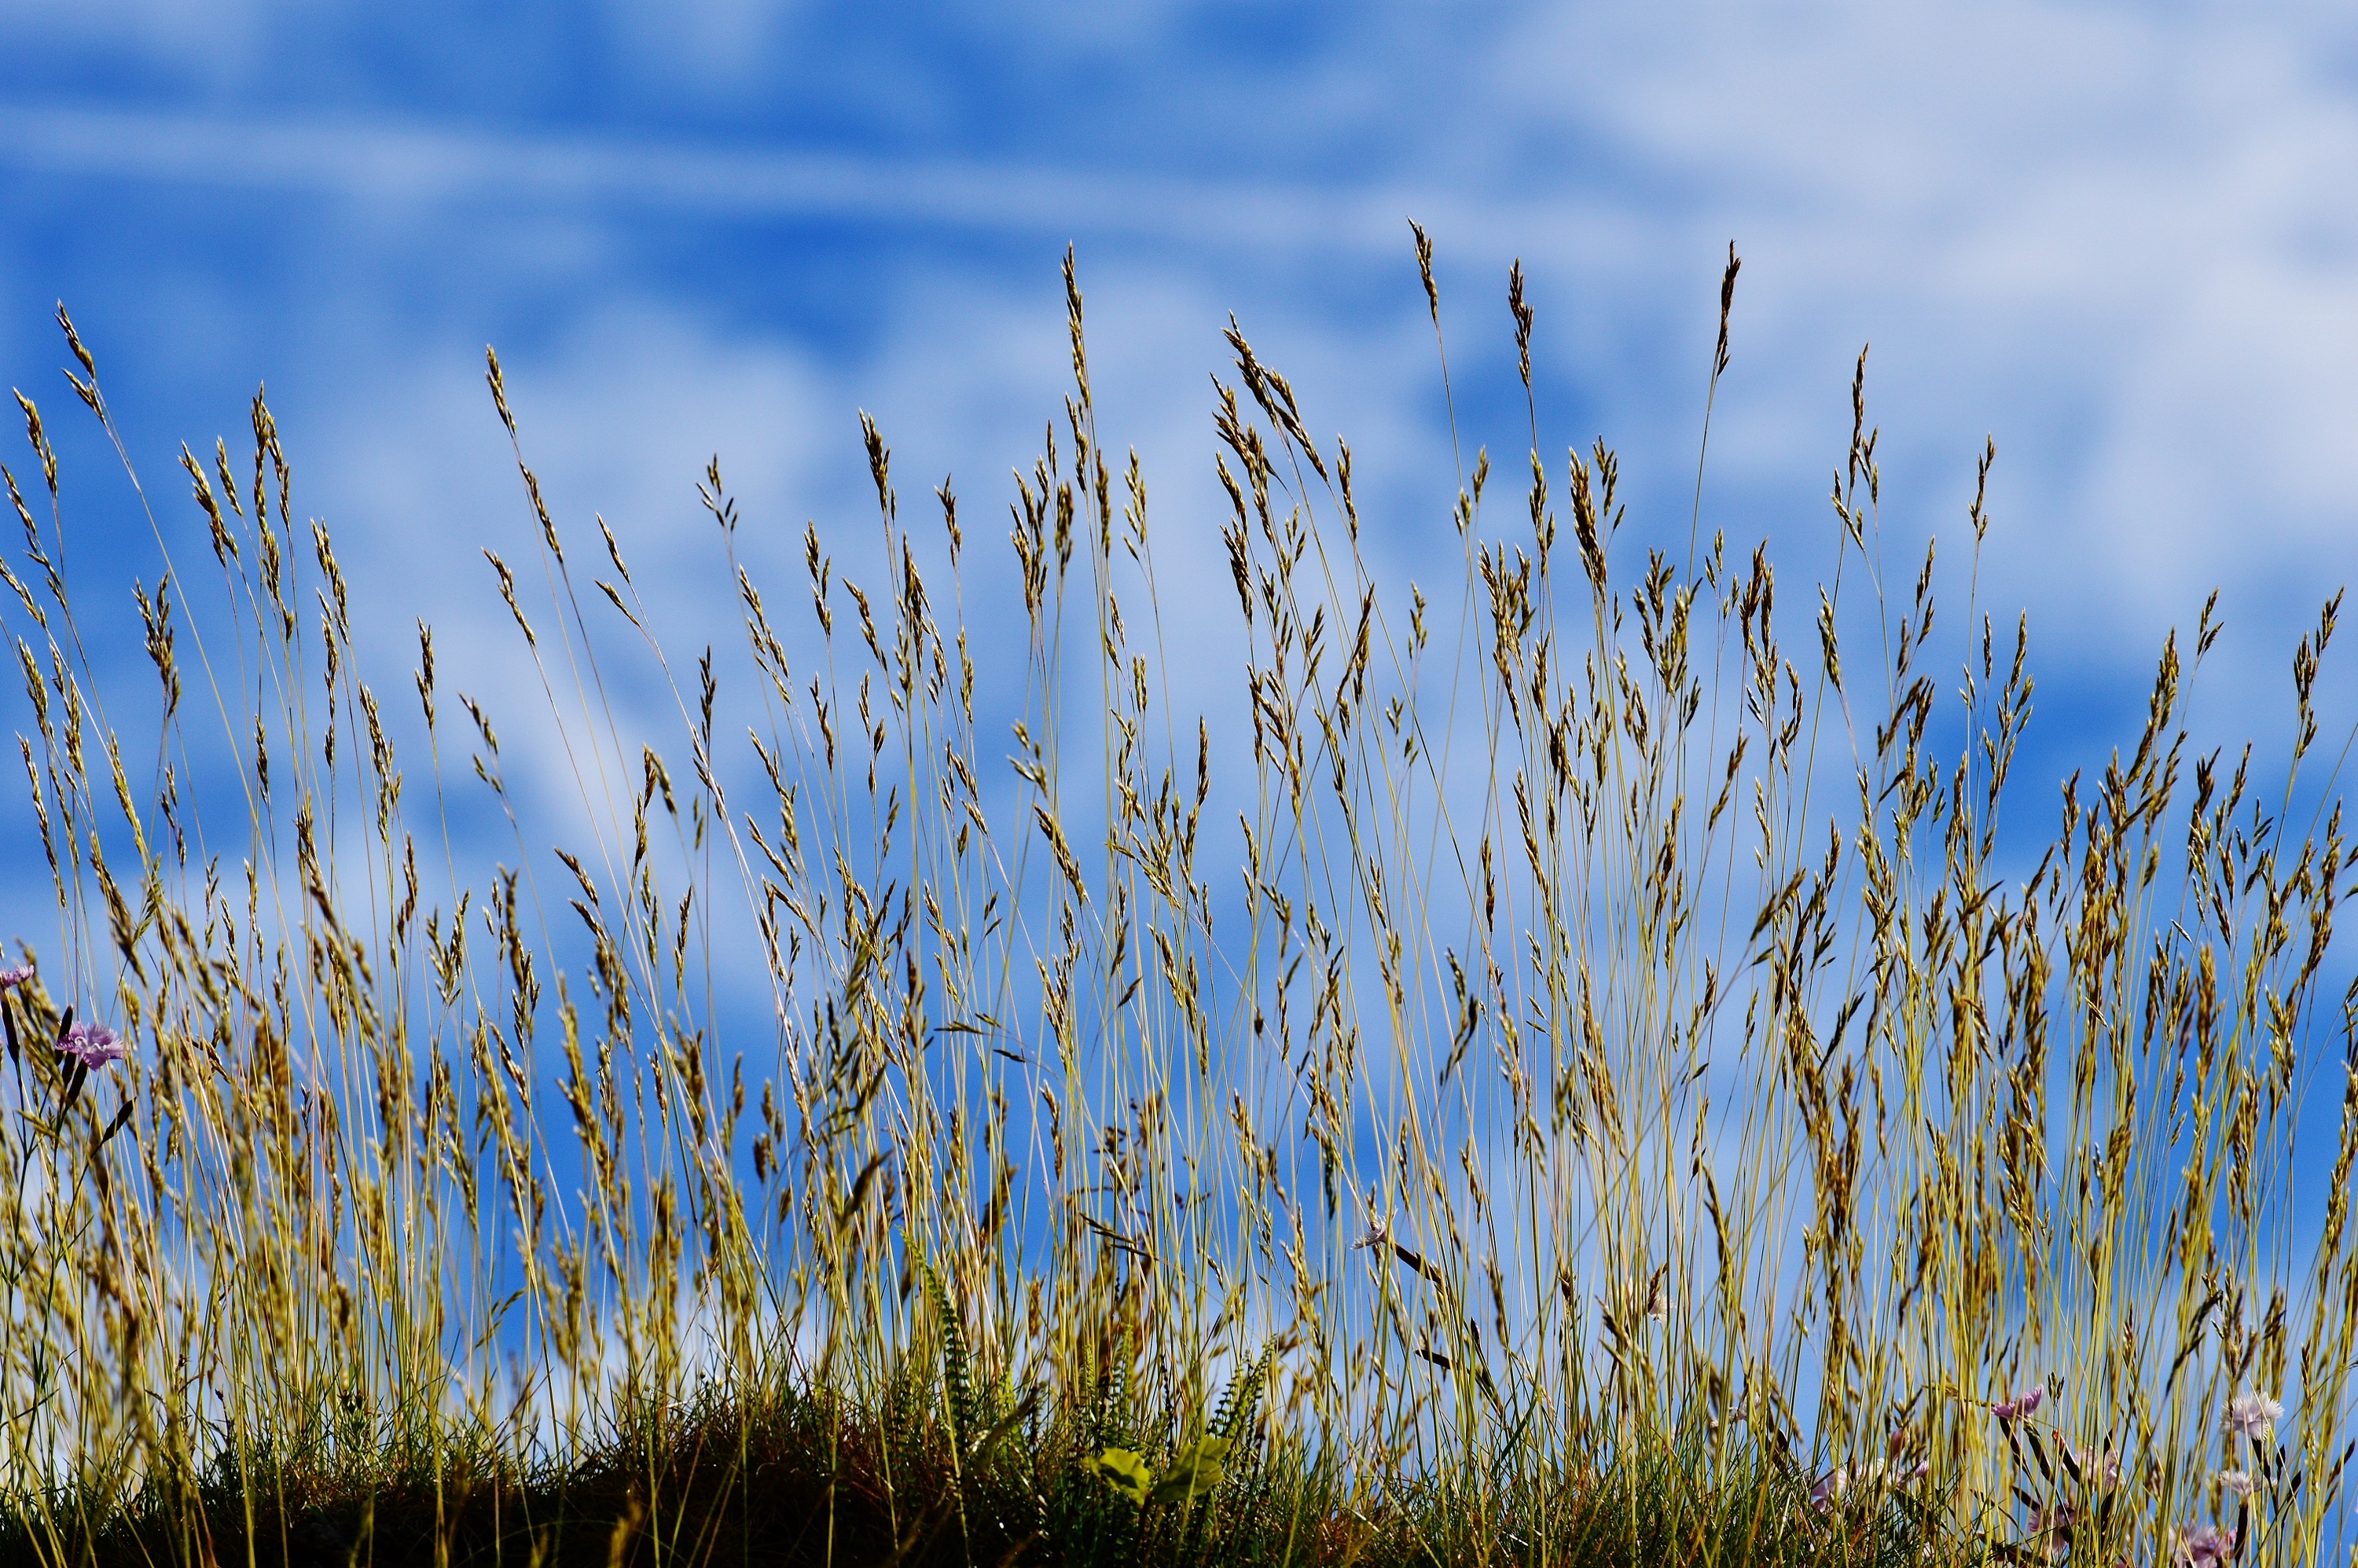
nature, grass, marsh, plant, sky, field, meadow, prairie, sunlight, cloudy, leaf, flower, wind, frost, crop, blue, flora, blue sky, wildflower, clouds, grassland, wetland, habitat, ecosystem, sky blue, steppe, flowering plant, natural environment, grass family, phragmites